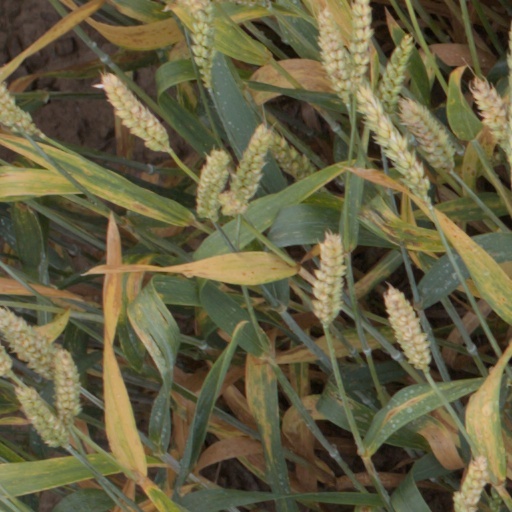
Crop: wheat